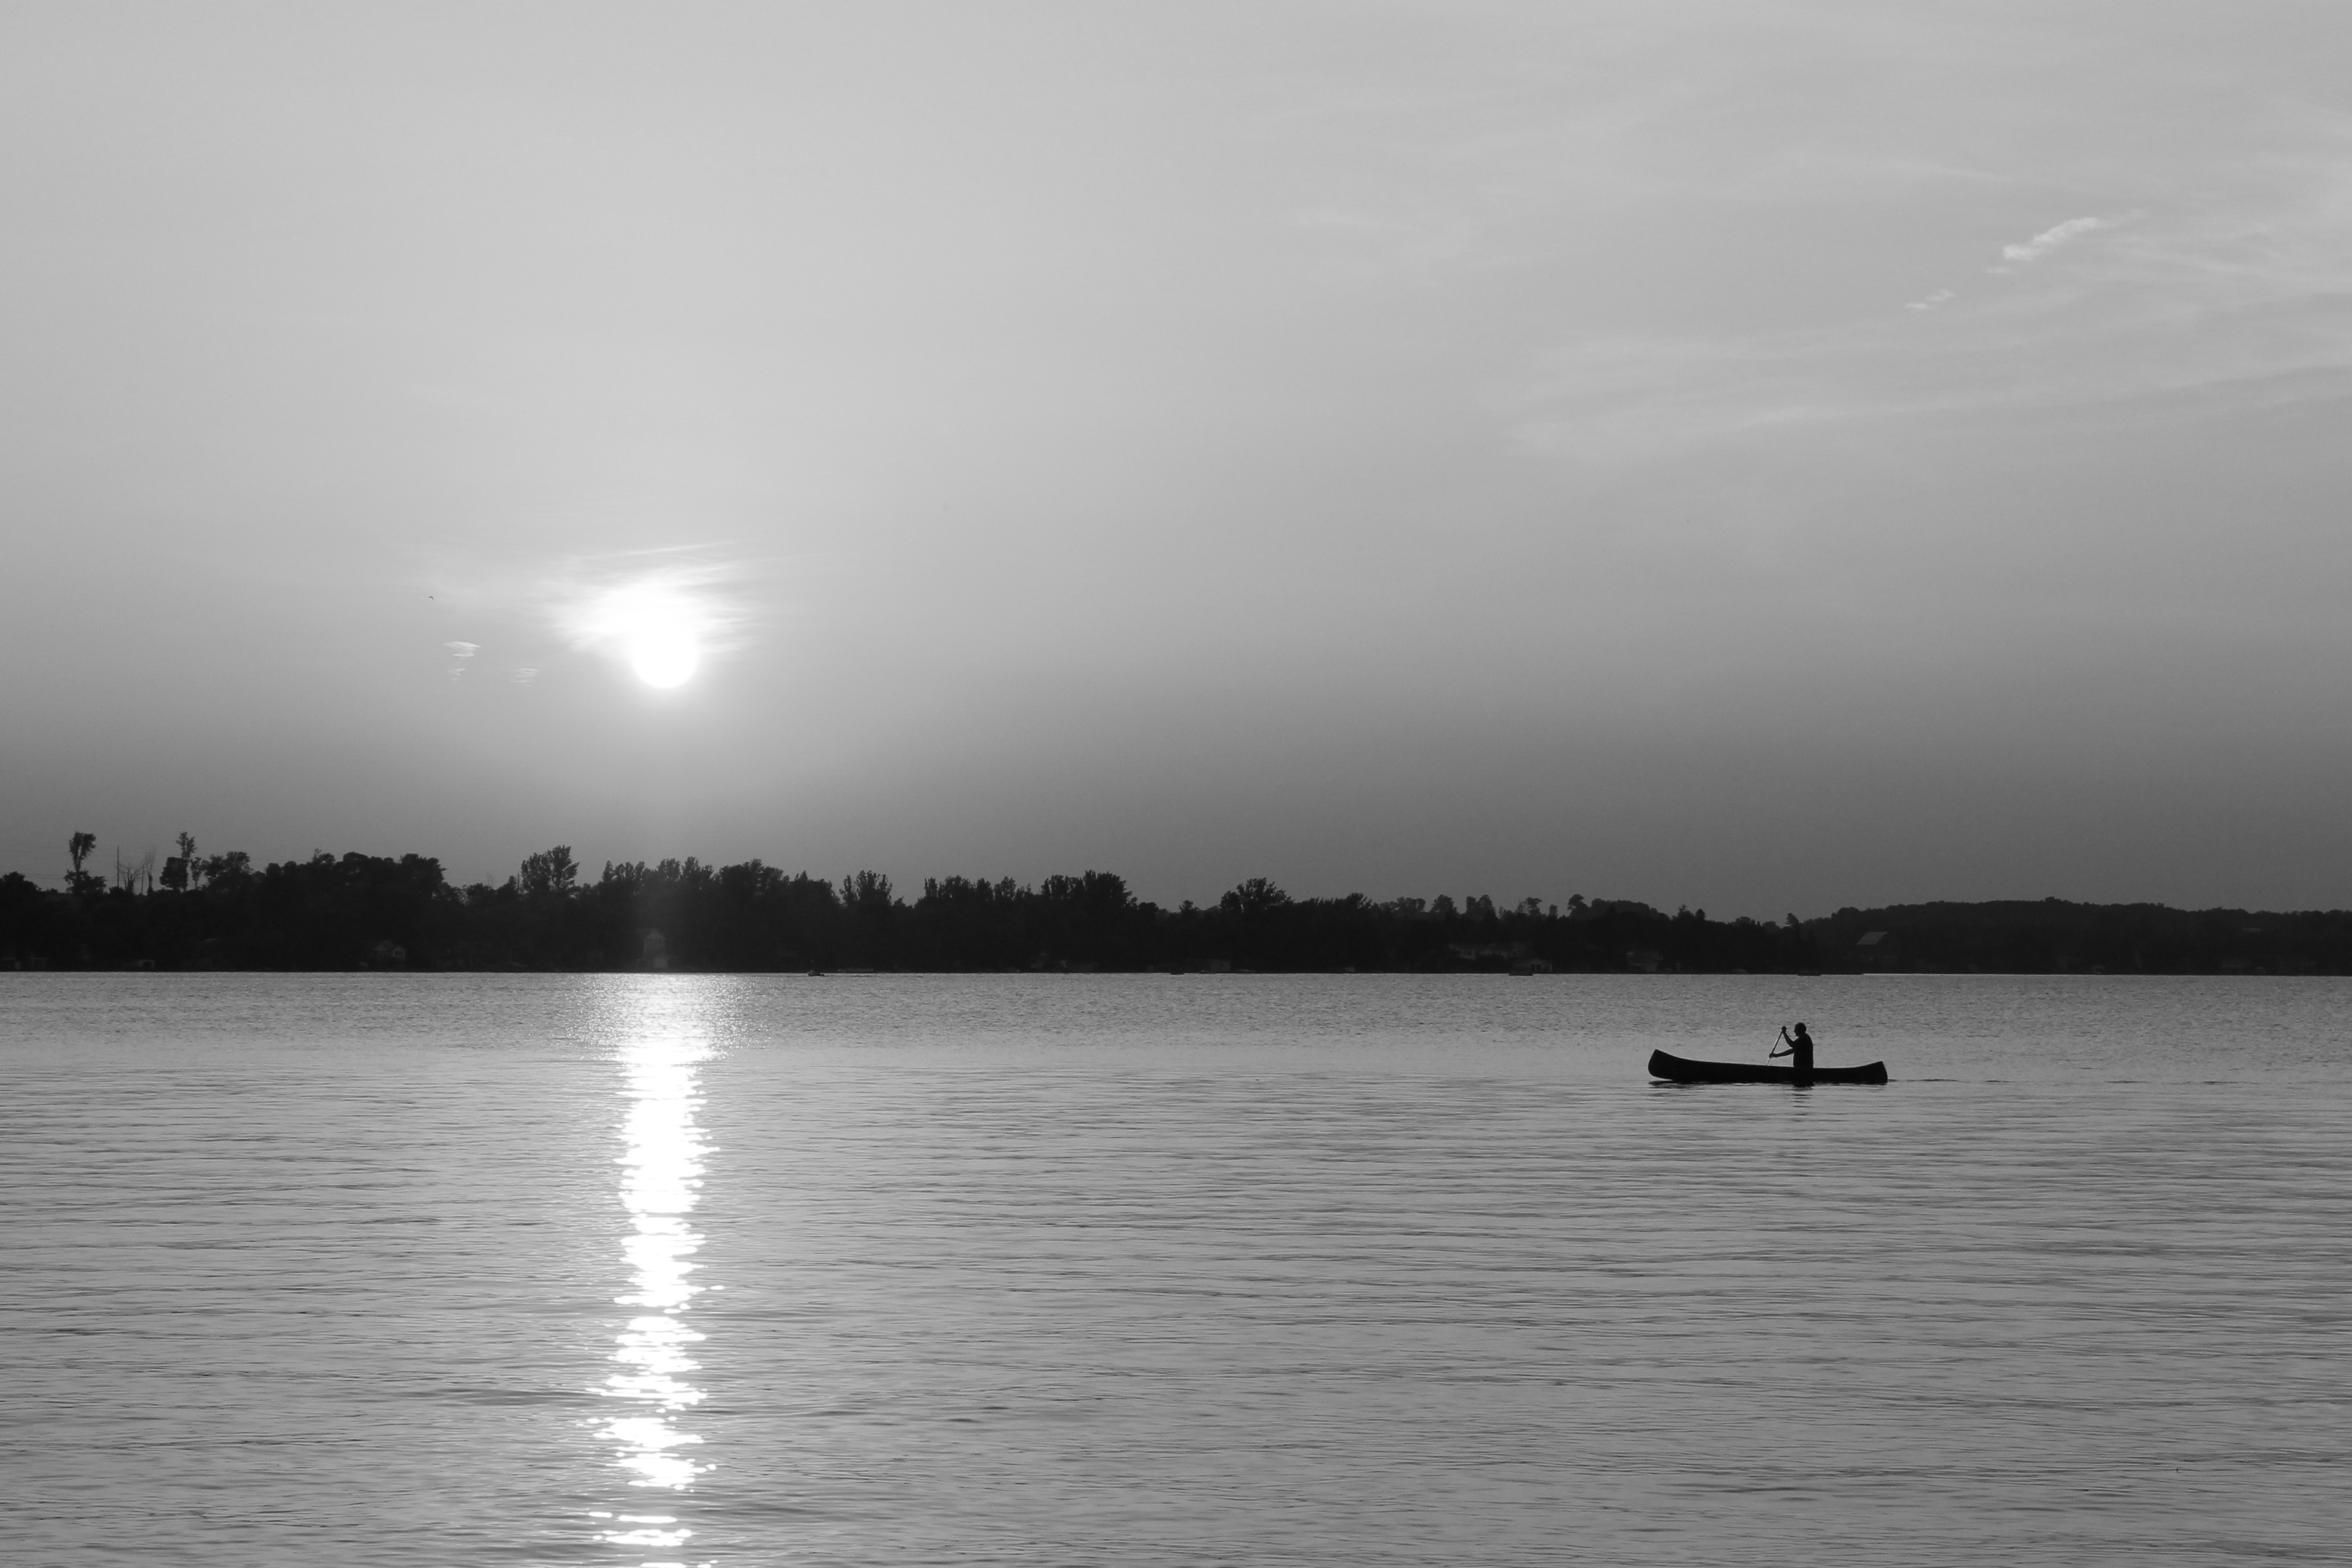
sea, water, ocean, horizon, cloud, black and white, sunrise, mist, morning, shore, wave, lake, dawn, river, dusk, reflection, vehicle, bay, monochrome, body of water, monochrome photography, atmospheric phenomenon